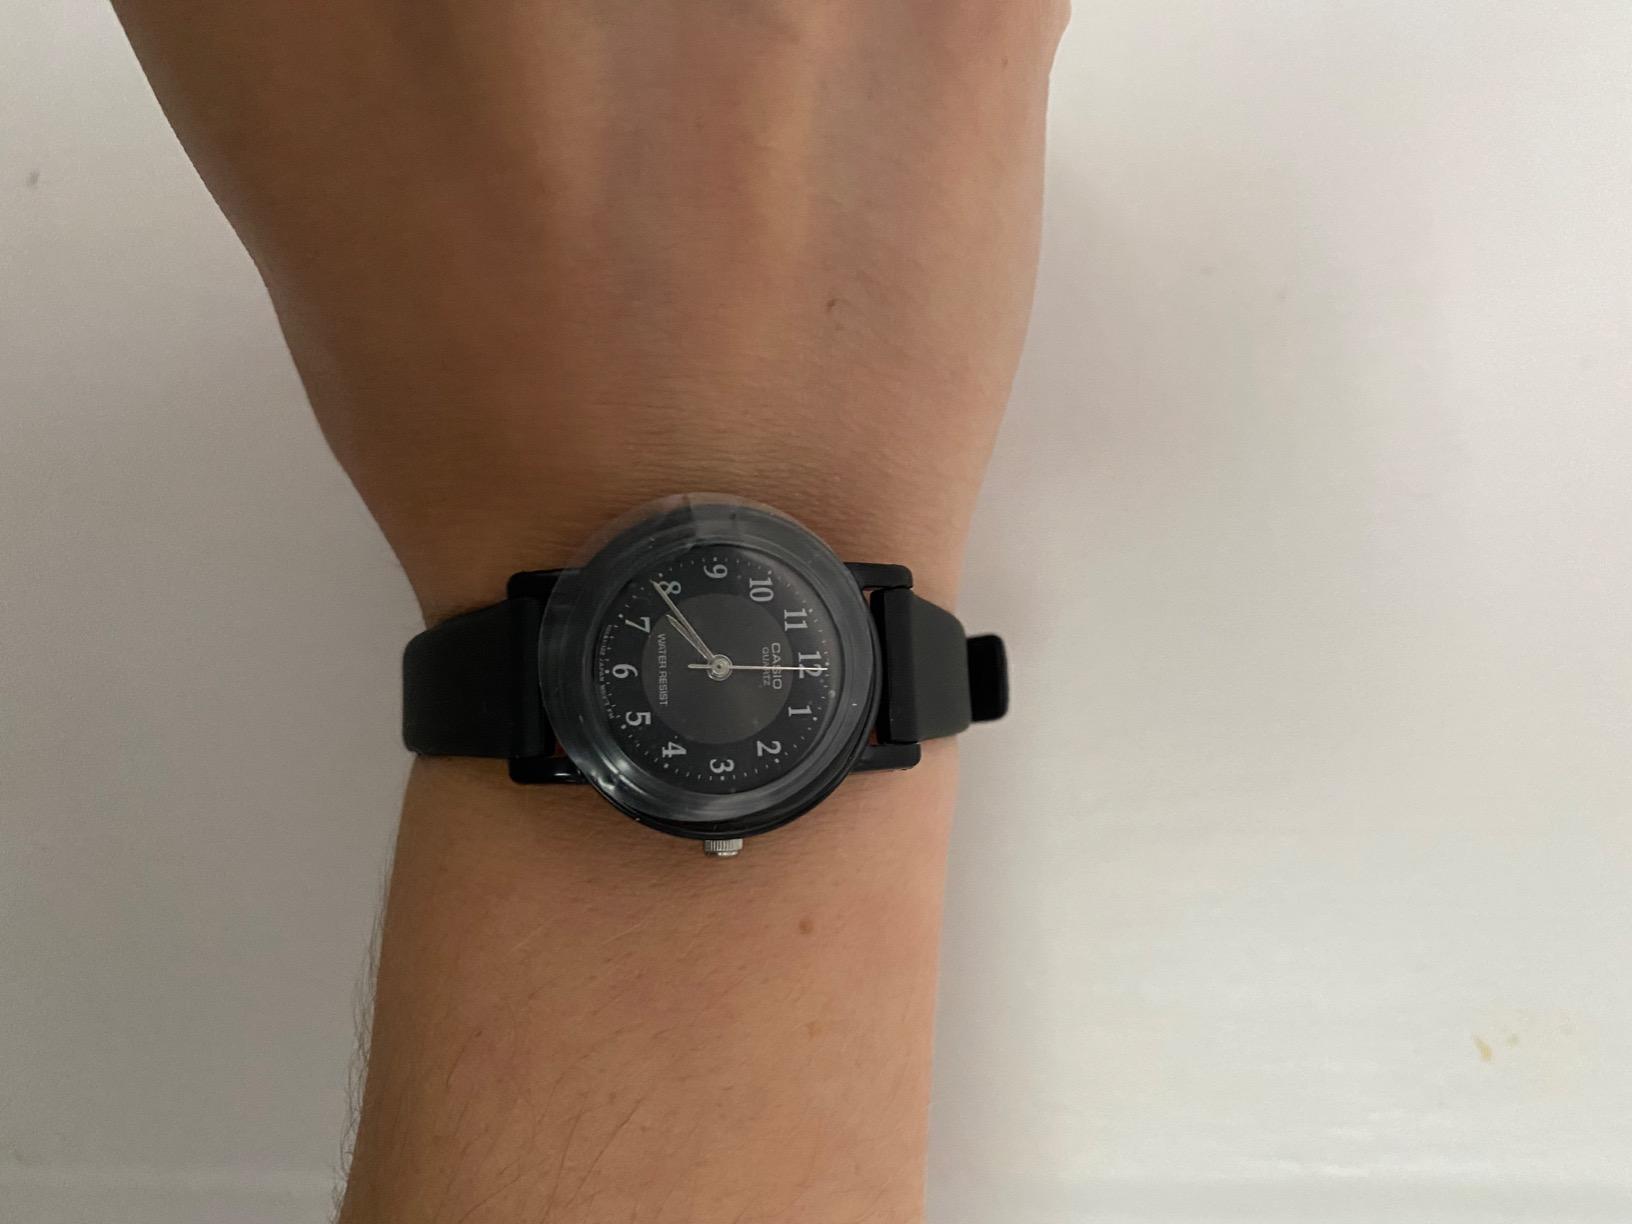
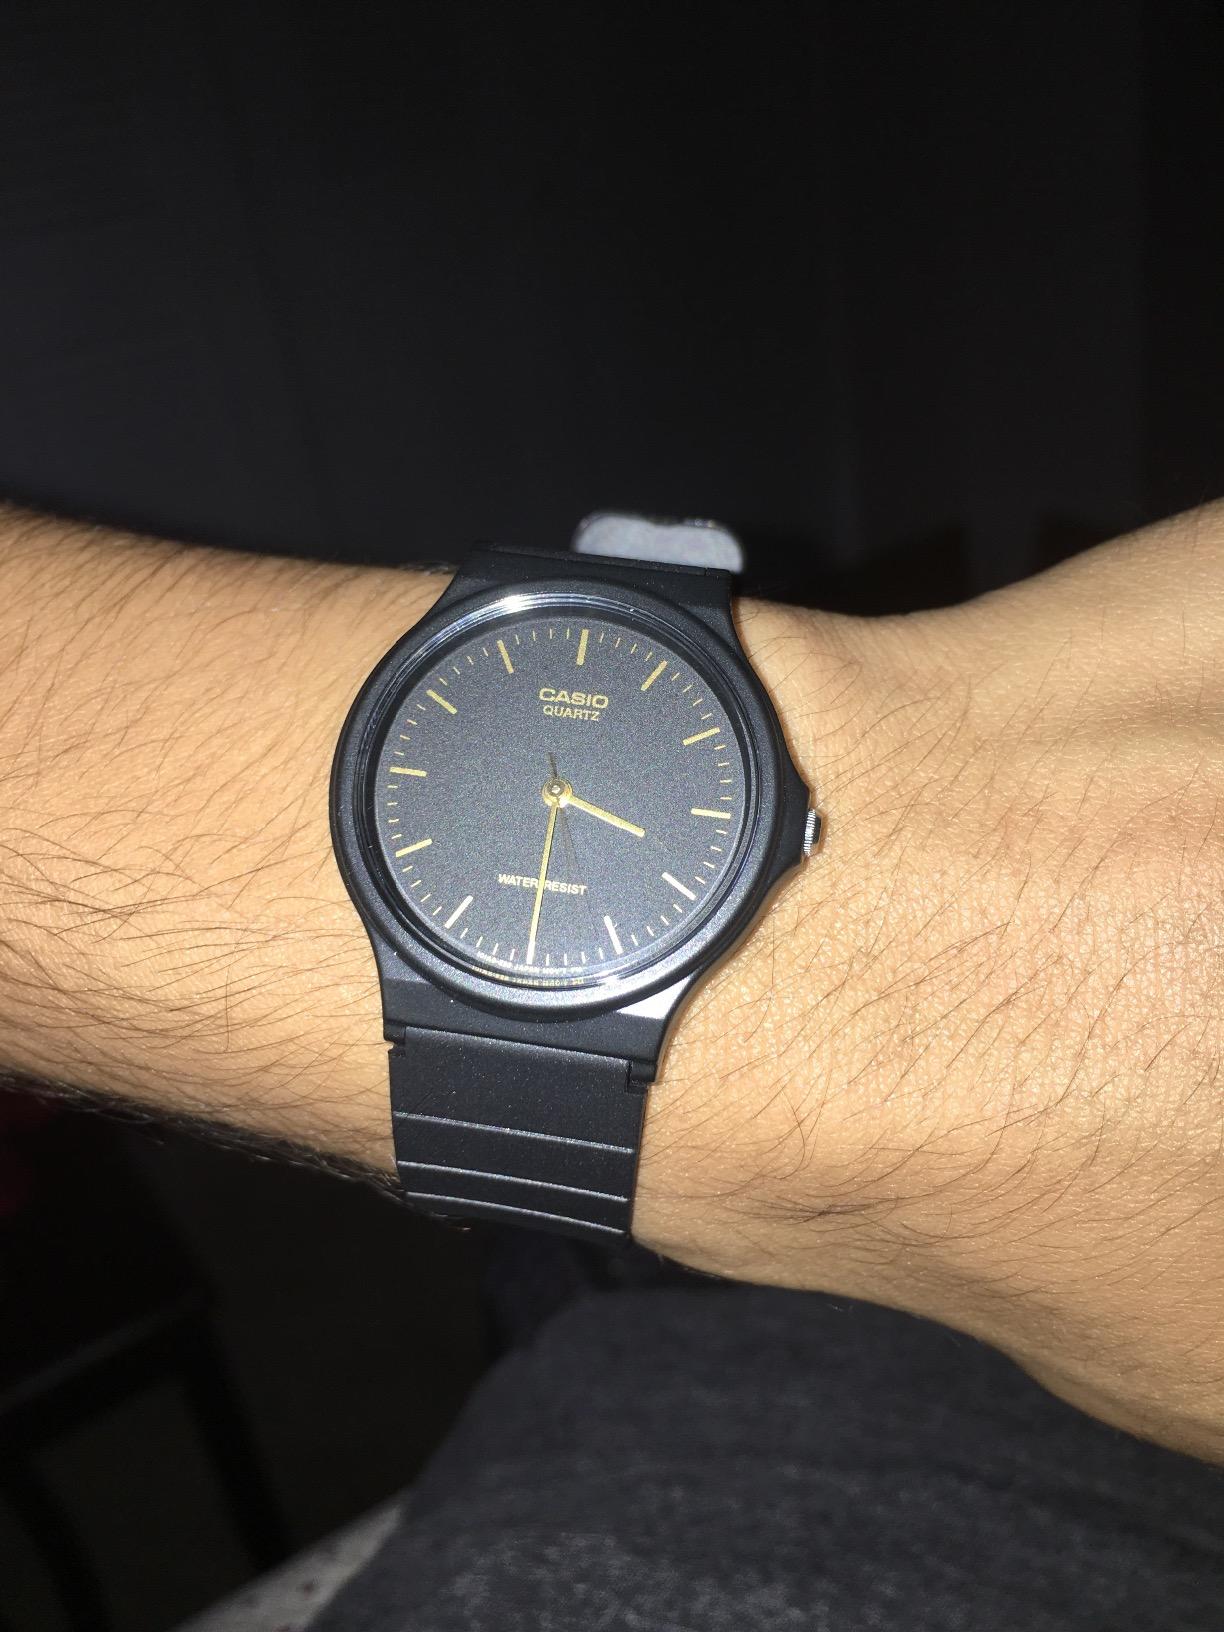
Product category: accessories_watch
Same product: no